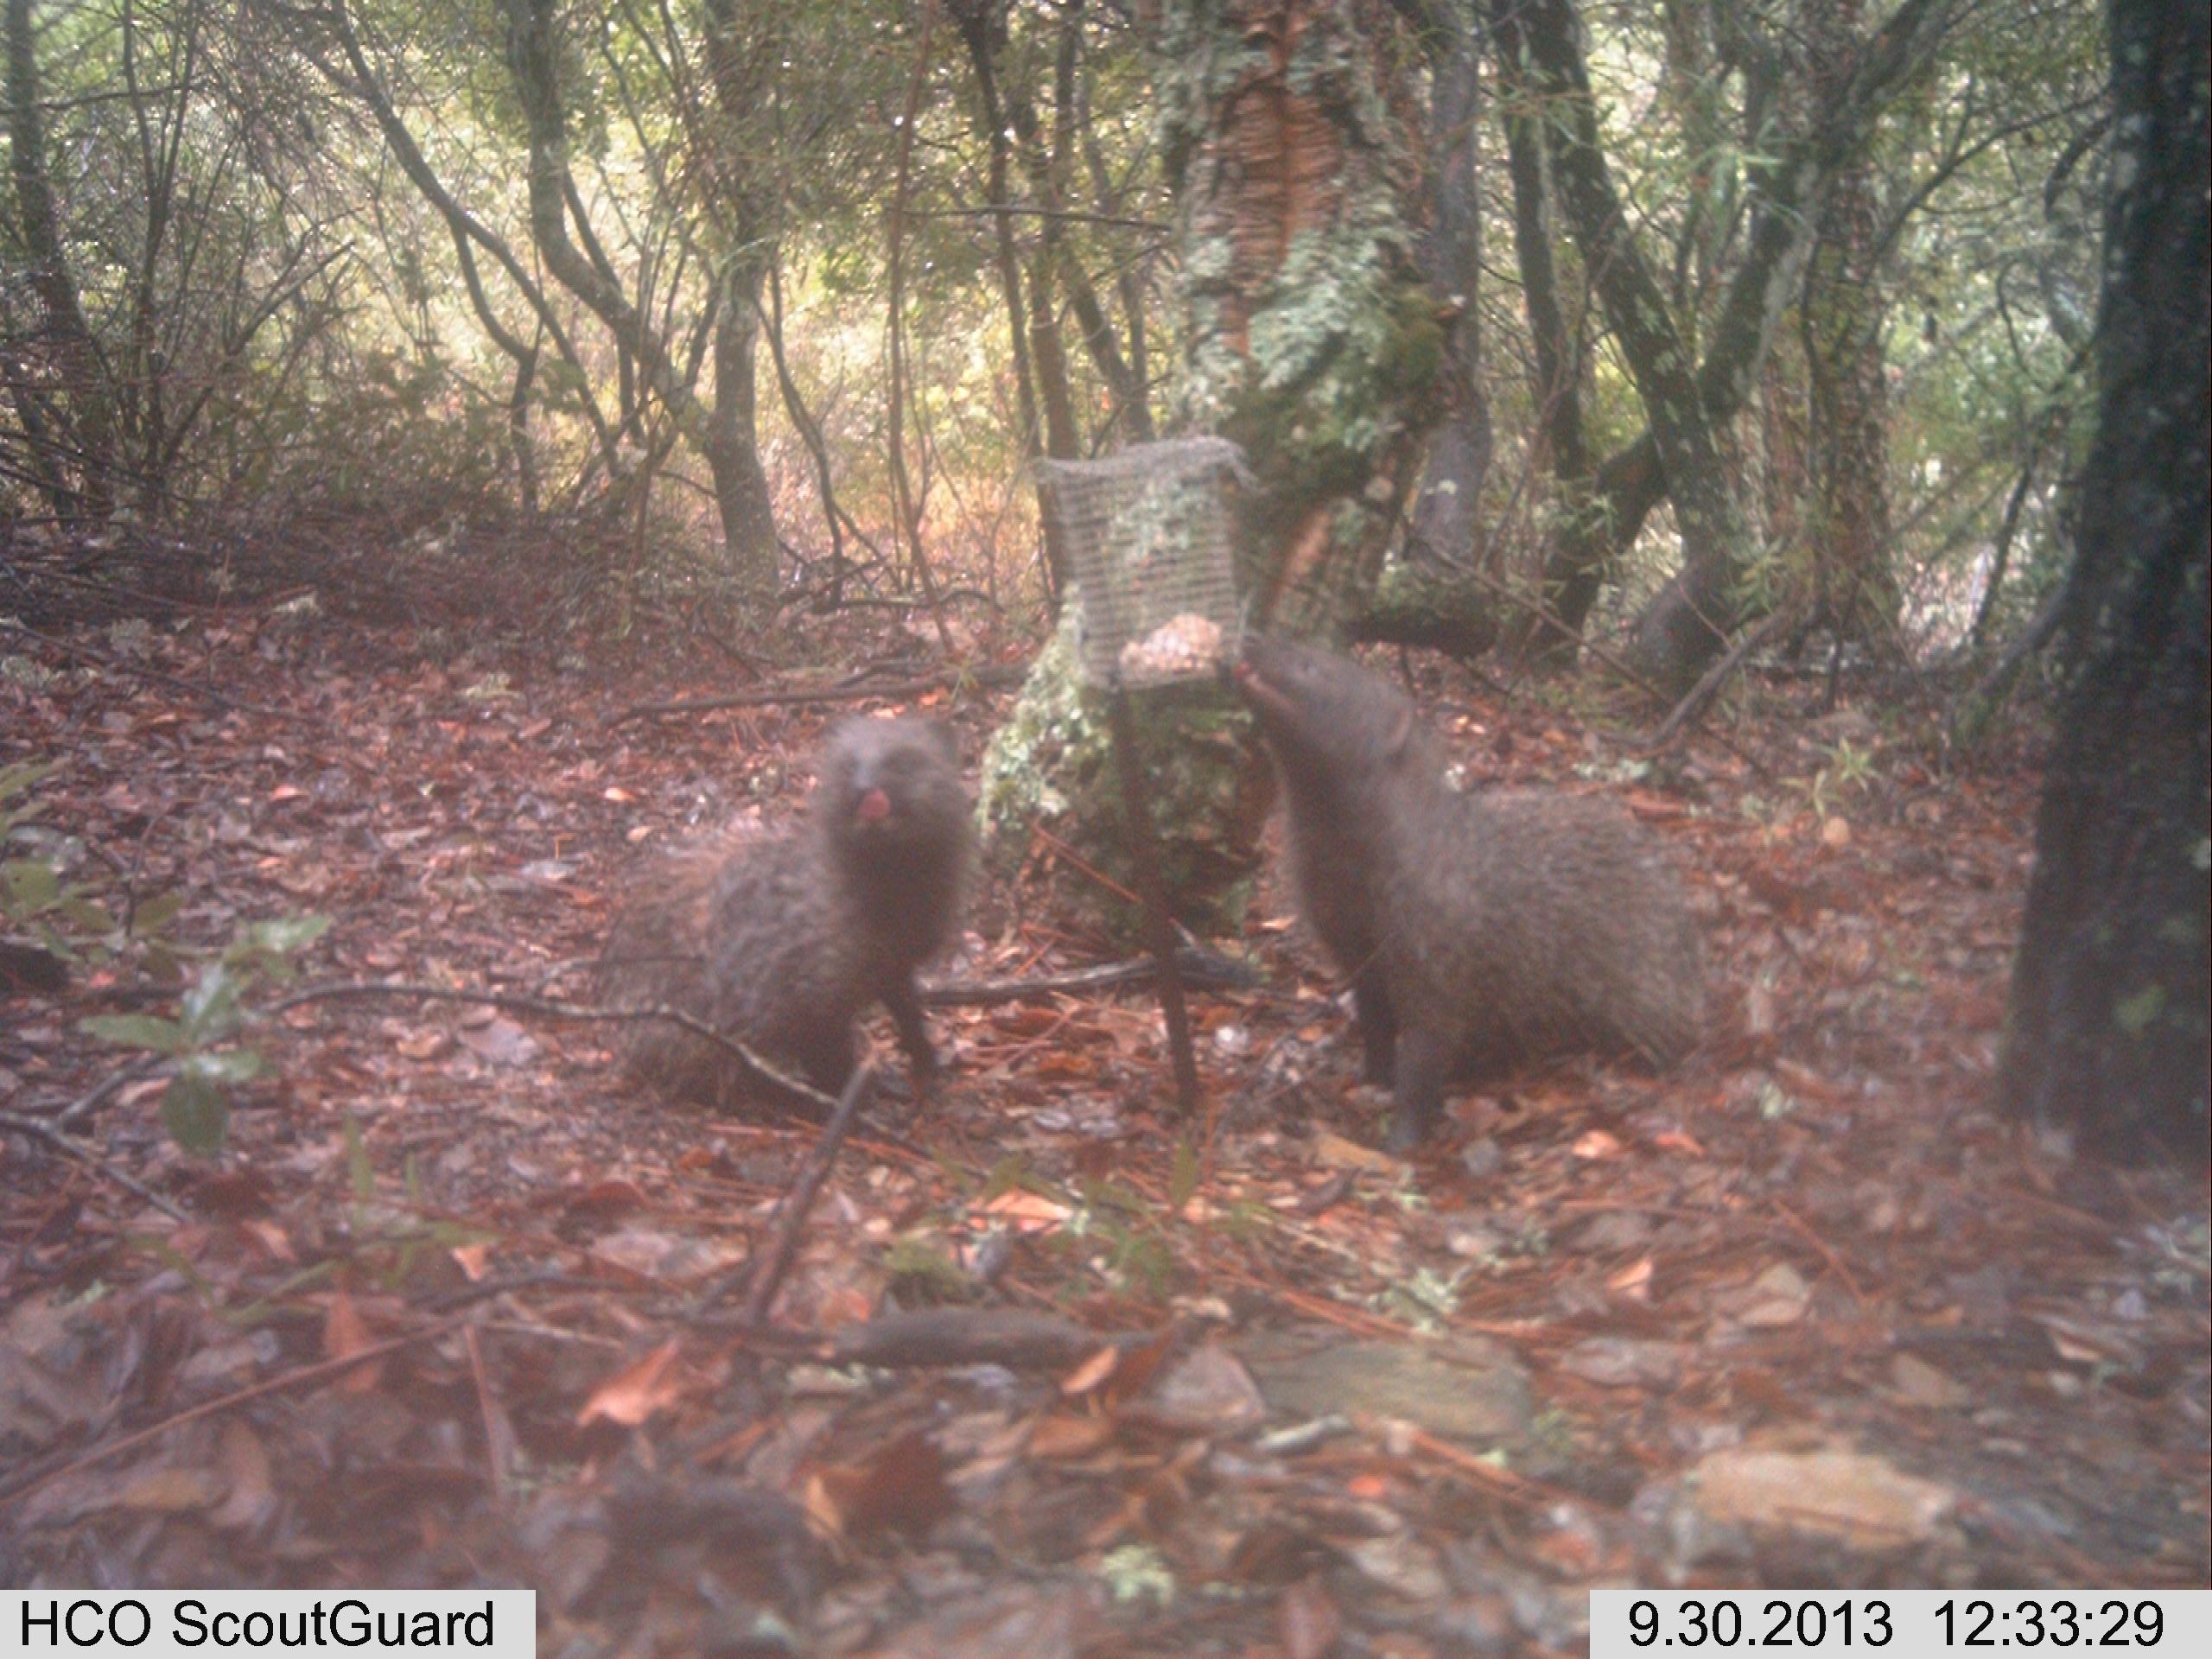
Species: Herpestes ichneumon